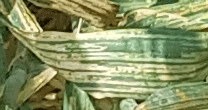
Label: Wheat___Yellow_Rust